Soviet submarine K-56 (1965)

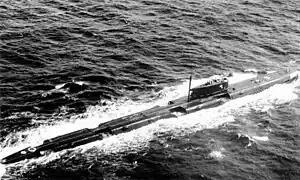
A starboard view of a Soviet Echo II class guided missile submarine underway on the surface.

K-56 was a Project 675 (also known by the NATO reporting name of